White-throated magpie-jay

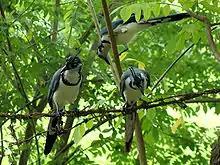
White-throated magpie-jay at Nicoya Peninsula, Costa Rica

White-throated magpie-jays are omnivorous, consuming a wide range of animal and plant matter. Items included in the diet include invertebrates such as insects and caterpillars, frogs, lizards, eggs and nestlings of other birds, seeds, fruits, grain, and nectar from "Balsa" blossoms. Younger birds take several years to acquire the full range of foraging skills of their parents.